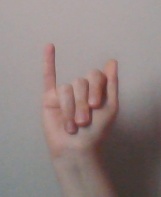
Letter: meem